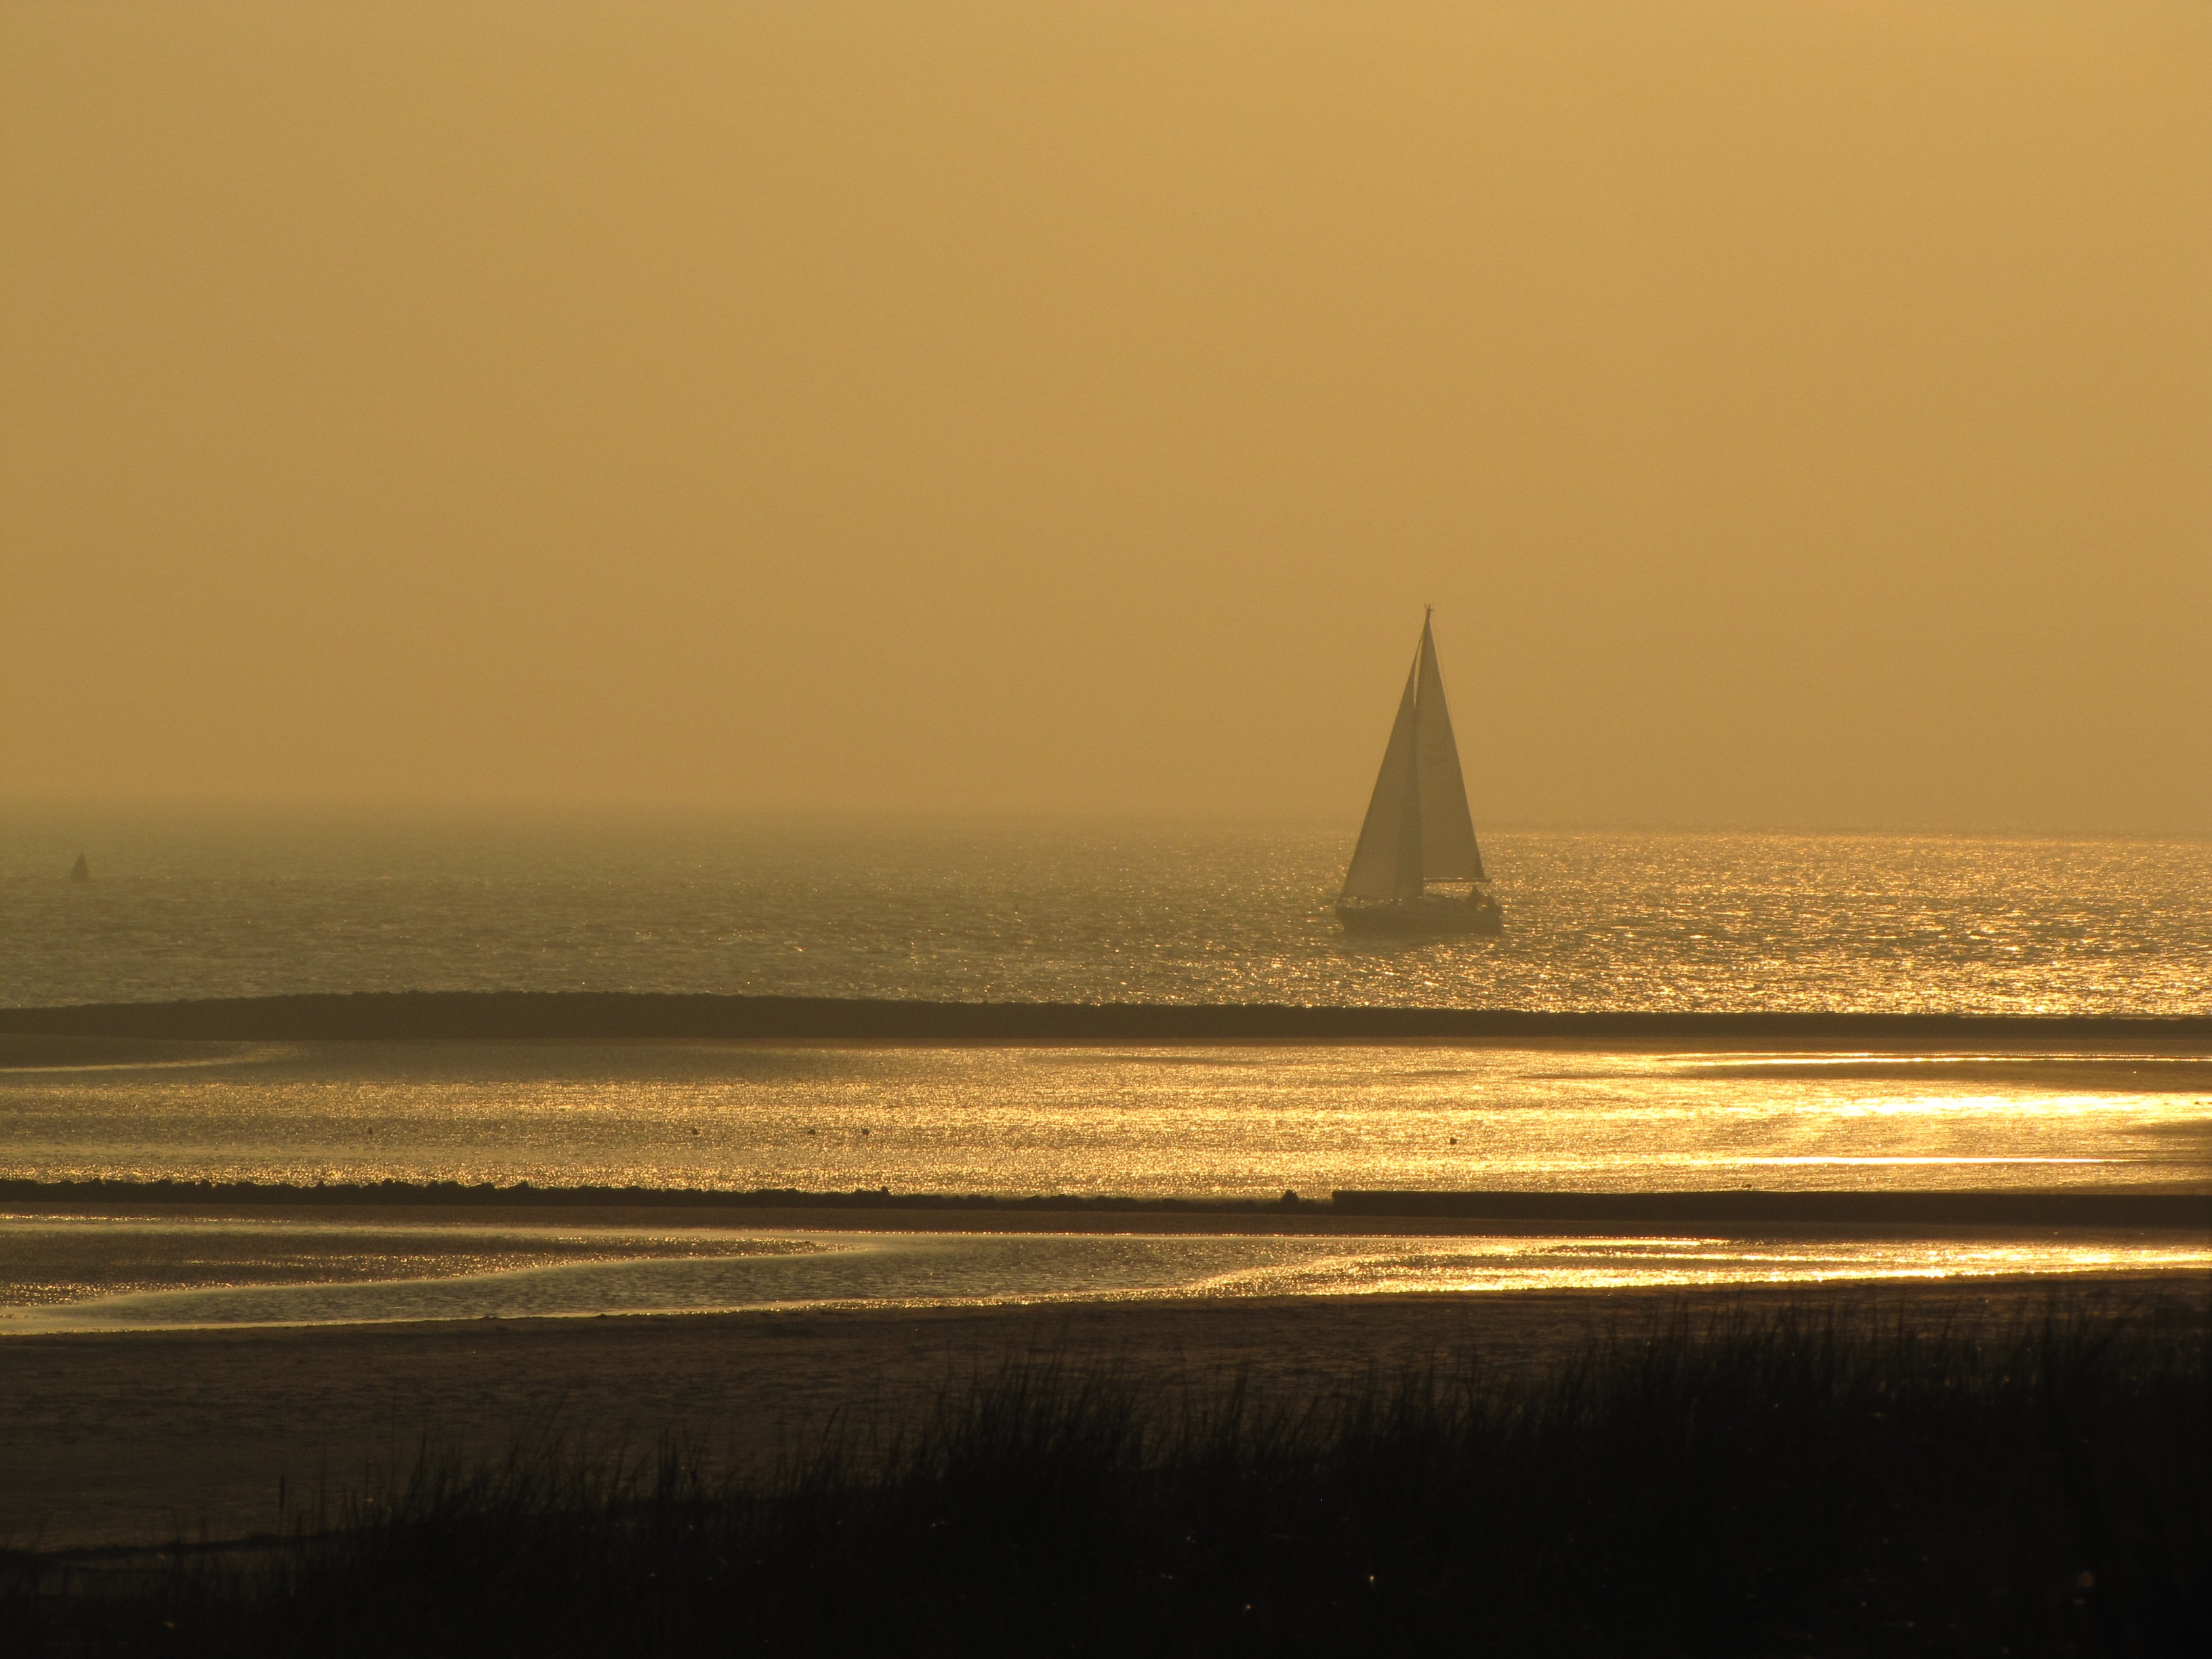
beach, sea, coast, ocean, horizon, sun, sunrise, sunset, sunlight, morning, shore, wave, dawn, dusk, evening, reflection, vehicle, tower, bay, body of water, north sea, abendstimmung, norderney, atmospheric phenomenon, wind wave